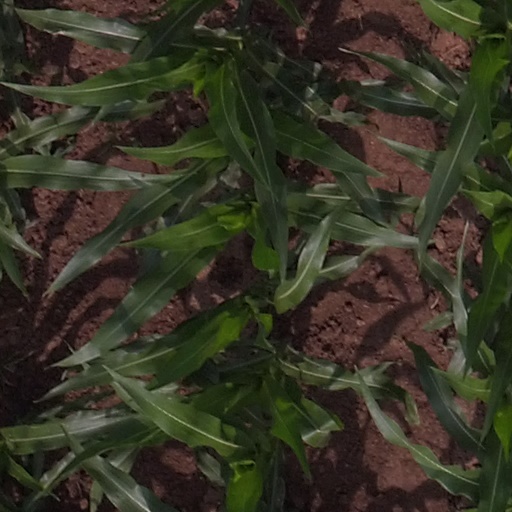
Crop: maize; corn